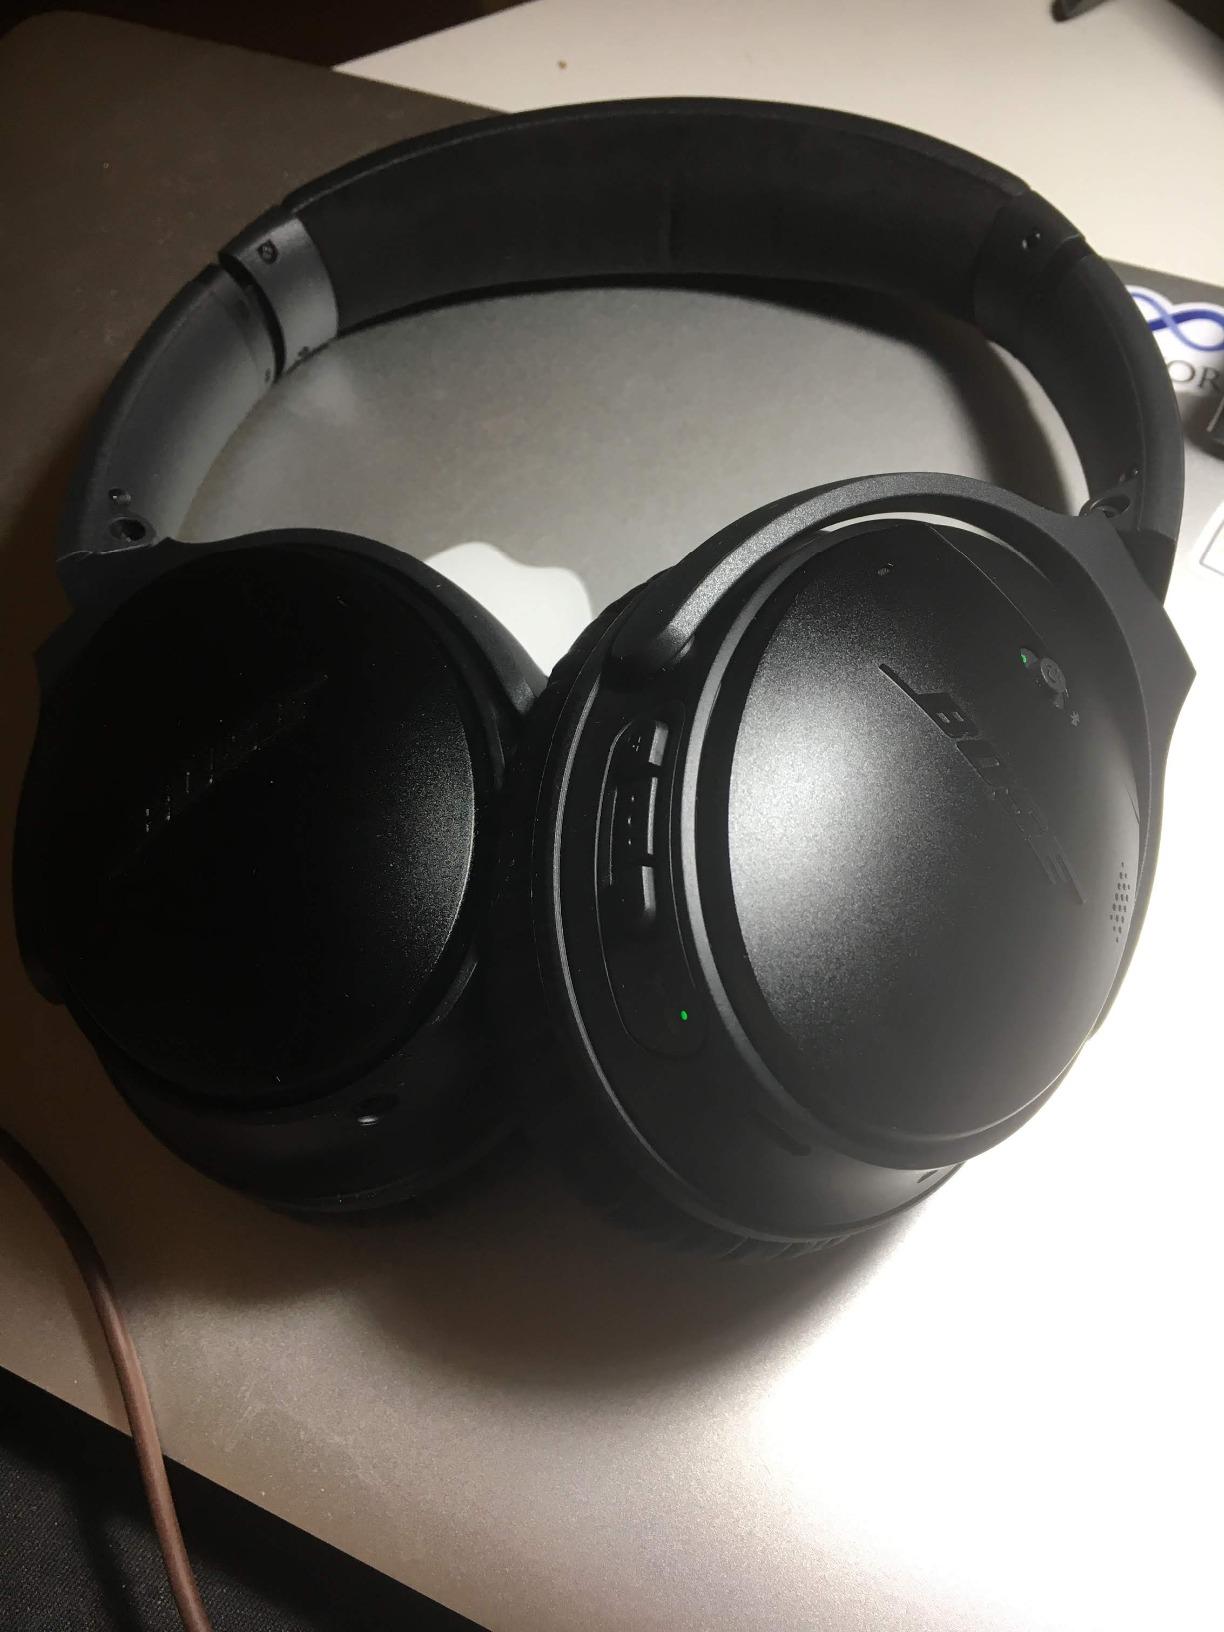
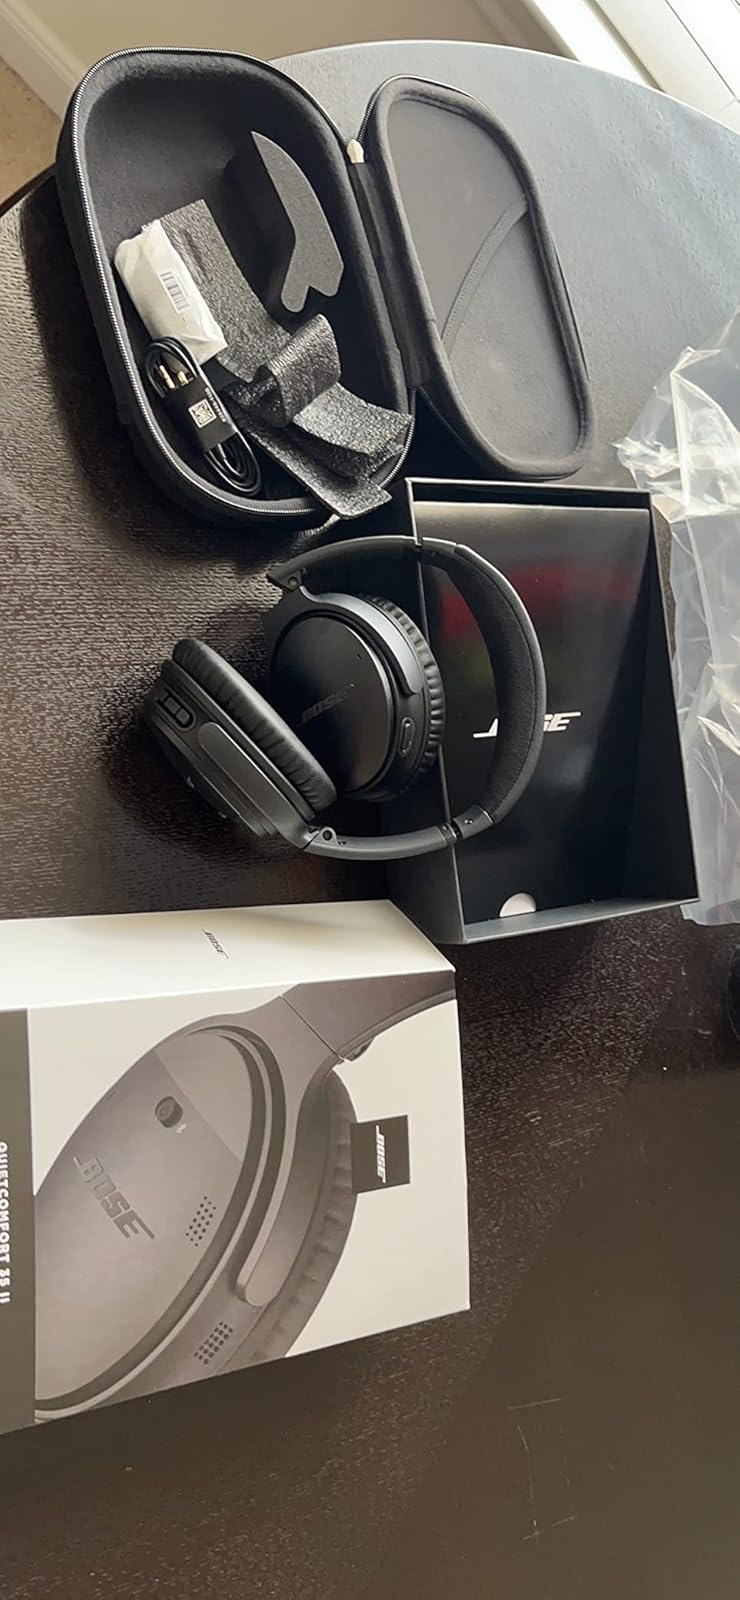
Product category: headphones
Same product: yes